Indoor soccer

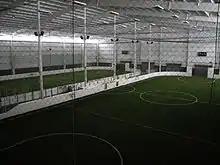
An indoor soccer arena with boards

Before Futsal was overseen by FIFA, the first Futsal World Champion was held in São Paulo, Brazil. This competition took place in 1982 and was conducted by the FIFUSA (before FIFA). Brazil came in first in the first Futsal World Tournament (1982) and the second Futsal World Tournament (1985). FIFA overtook this championship in 1989 and renamed the competition the FIFA Futsal World Championship.